Hercules Against the Barbarians

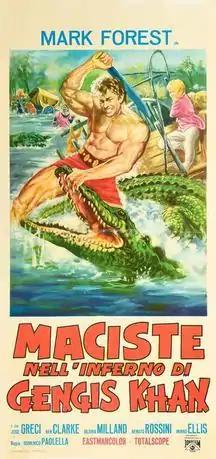

Hercules Against the Barbarians is a 1964 Italian "peplum" film directed by Domenico Paolella.